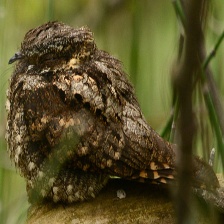
Species: EASTERN WIP POOR WILL
Scientific name: ANTROSTOMUS VOCIFERUS